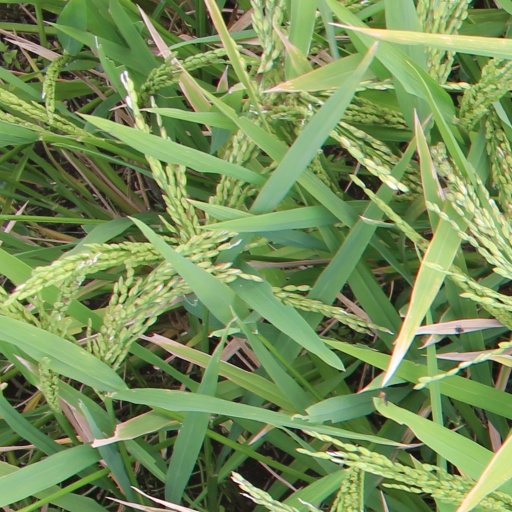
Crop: rice